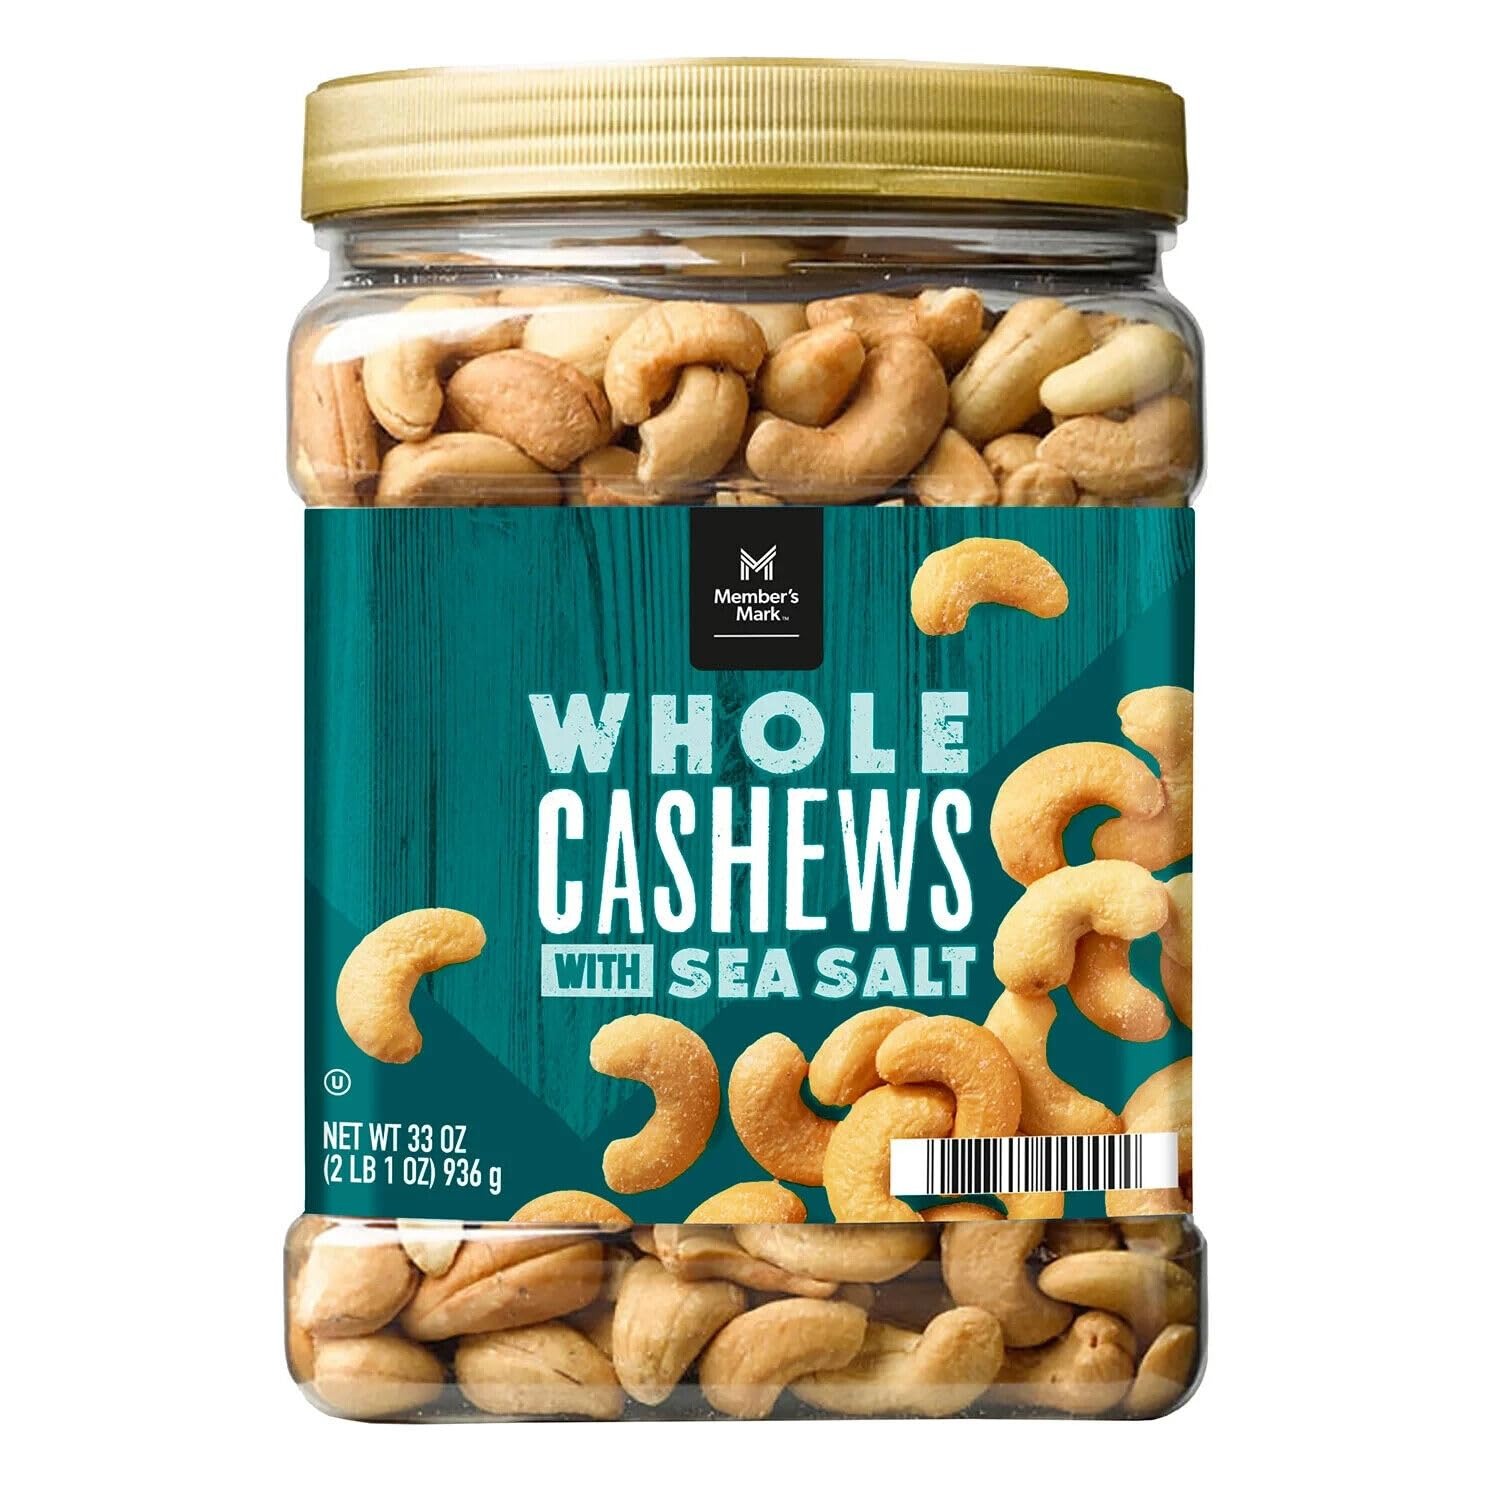
Item Name: Member's Mark Roasted Whole Cashews with Sea Salt (33 Ounce)
Bullet Point: Member's Mark Roasted Whole Cashews with Sea Salt ( 33 Ounce)
Value: 33.0
Unit: Ounce

Price: 13.98